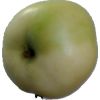
Label: Apple 6